Mimas

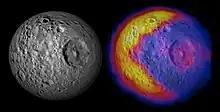
A temperature map overlay of Mimas that looks like Pac-Man

Mimas is the smallest and innermost of Saturn's major moons. The surface area of Mimas is slightly less than the land area of Spain or California. The low density of Mimas, 1.15 g/cm, indicates that it is composed mostly of water ice with only a small amount of rock. As a result of the tidal forces acting on it, Mimas is noticeably oblate; its longest axis is about 10% longer than the shortest. The ellipsoidal shape of Mimas is especially noticeable in some recent images from the "Cassini" probe. Mimas's most distinctive feature is a giant impact crater across, named Herschel after the discoverer of Mimas. Herschel's diameter is almost a third of Mimas's own diameter; its walls are approximately high, parts of its floor measure deep, and its central peak rises above the crater floor. If there were a crater of an equivalent scale on Earth (in relative size) it would be over in diameter, wider than Australia. The impact that made this crater must have nearly shattered Mimas: the surface antipodal to Herschel (opposite through the globe) is highly disrupted, indicating that the shock waves created by the Herschel impact propagated through the whole moon. See for example figure 4 of